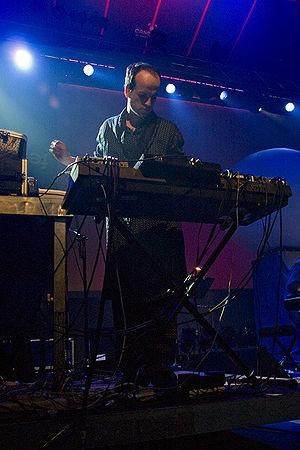
Matthew Herbert est un musicien et producteur anglais de musique contemporaine né en 1972 à Pembury.